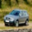
Label: automobile